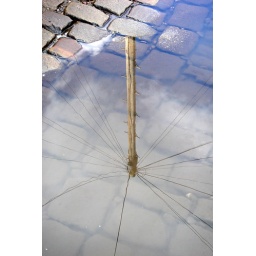
telephone pole reflected in a puddle in a traditionally 'setted' back entry in the North of England.